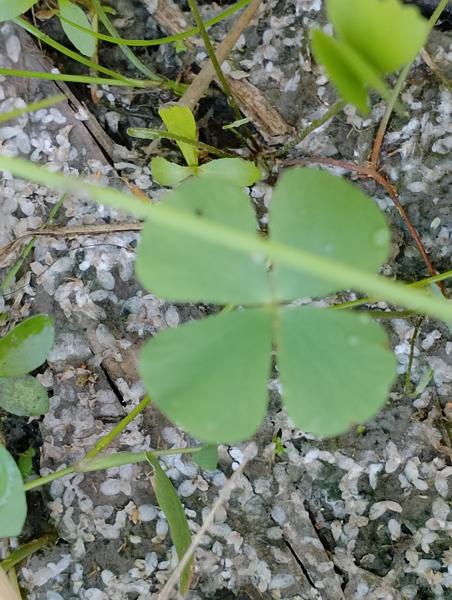
Weed species: Marsilea minuta